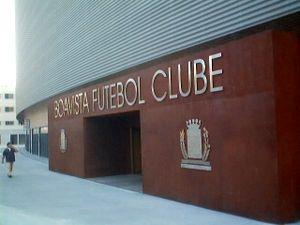
Il s'agit de la 12ᵉ édition du Championnat d'Europe des nations de football qui se tient tous les quatre ans et est organisé par l'UEFA.
Le stade de Bessa XXI est le stade officiel du Boavista Futebol Clube, situé dans la ville de Porto au Portugal. Il a une capacité de 30 000 places.